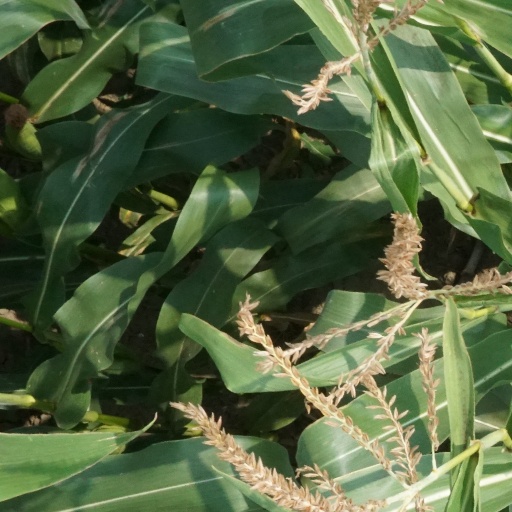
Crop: maize; corn